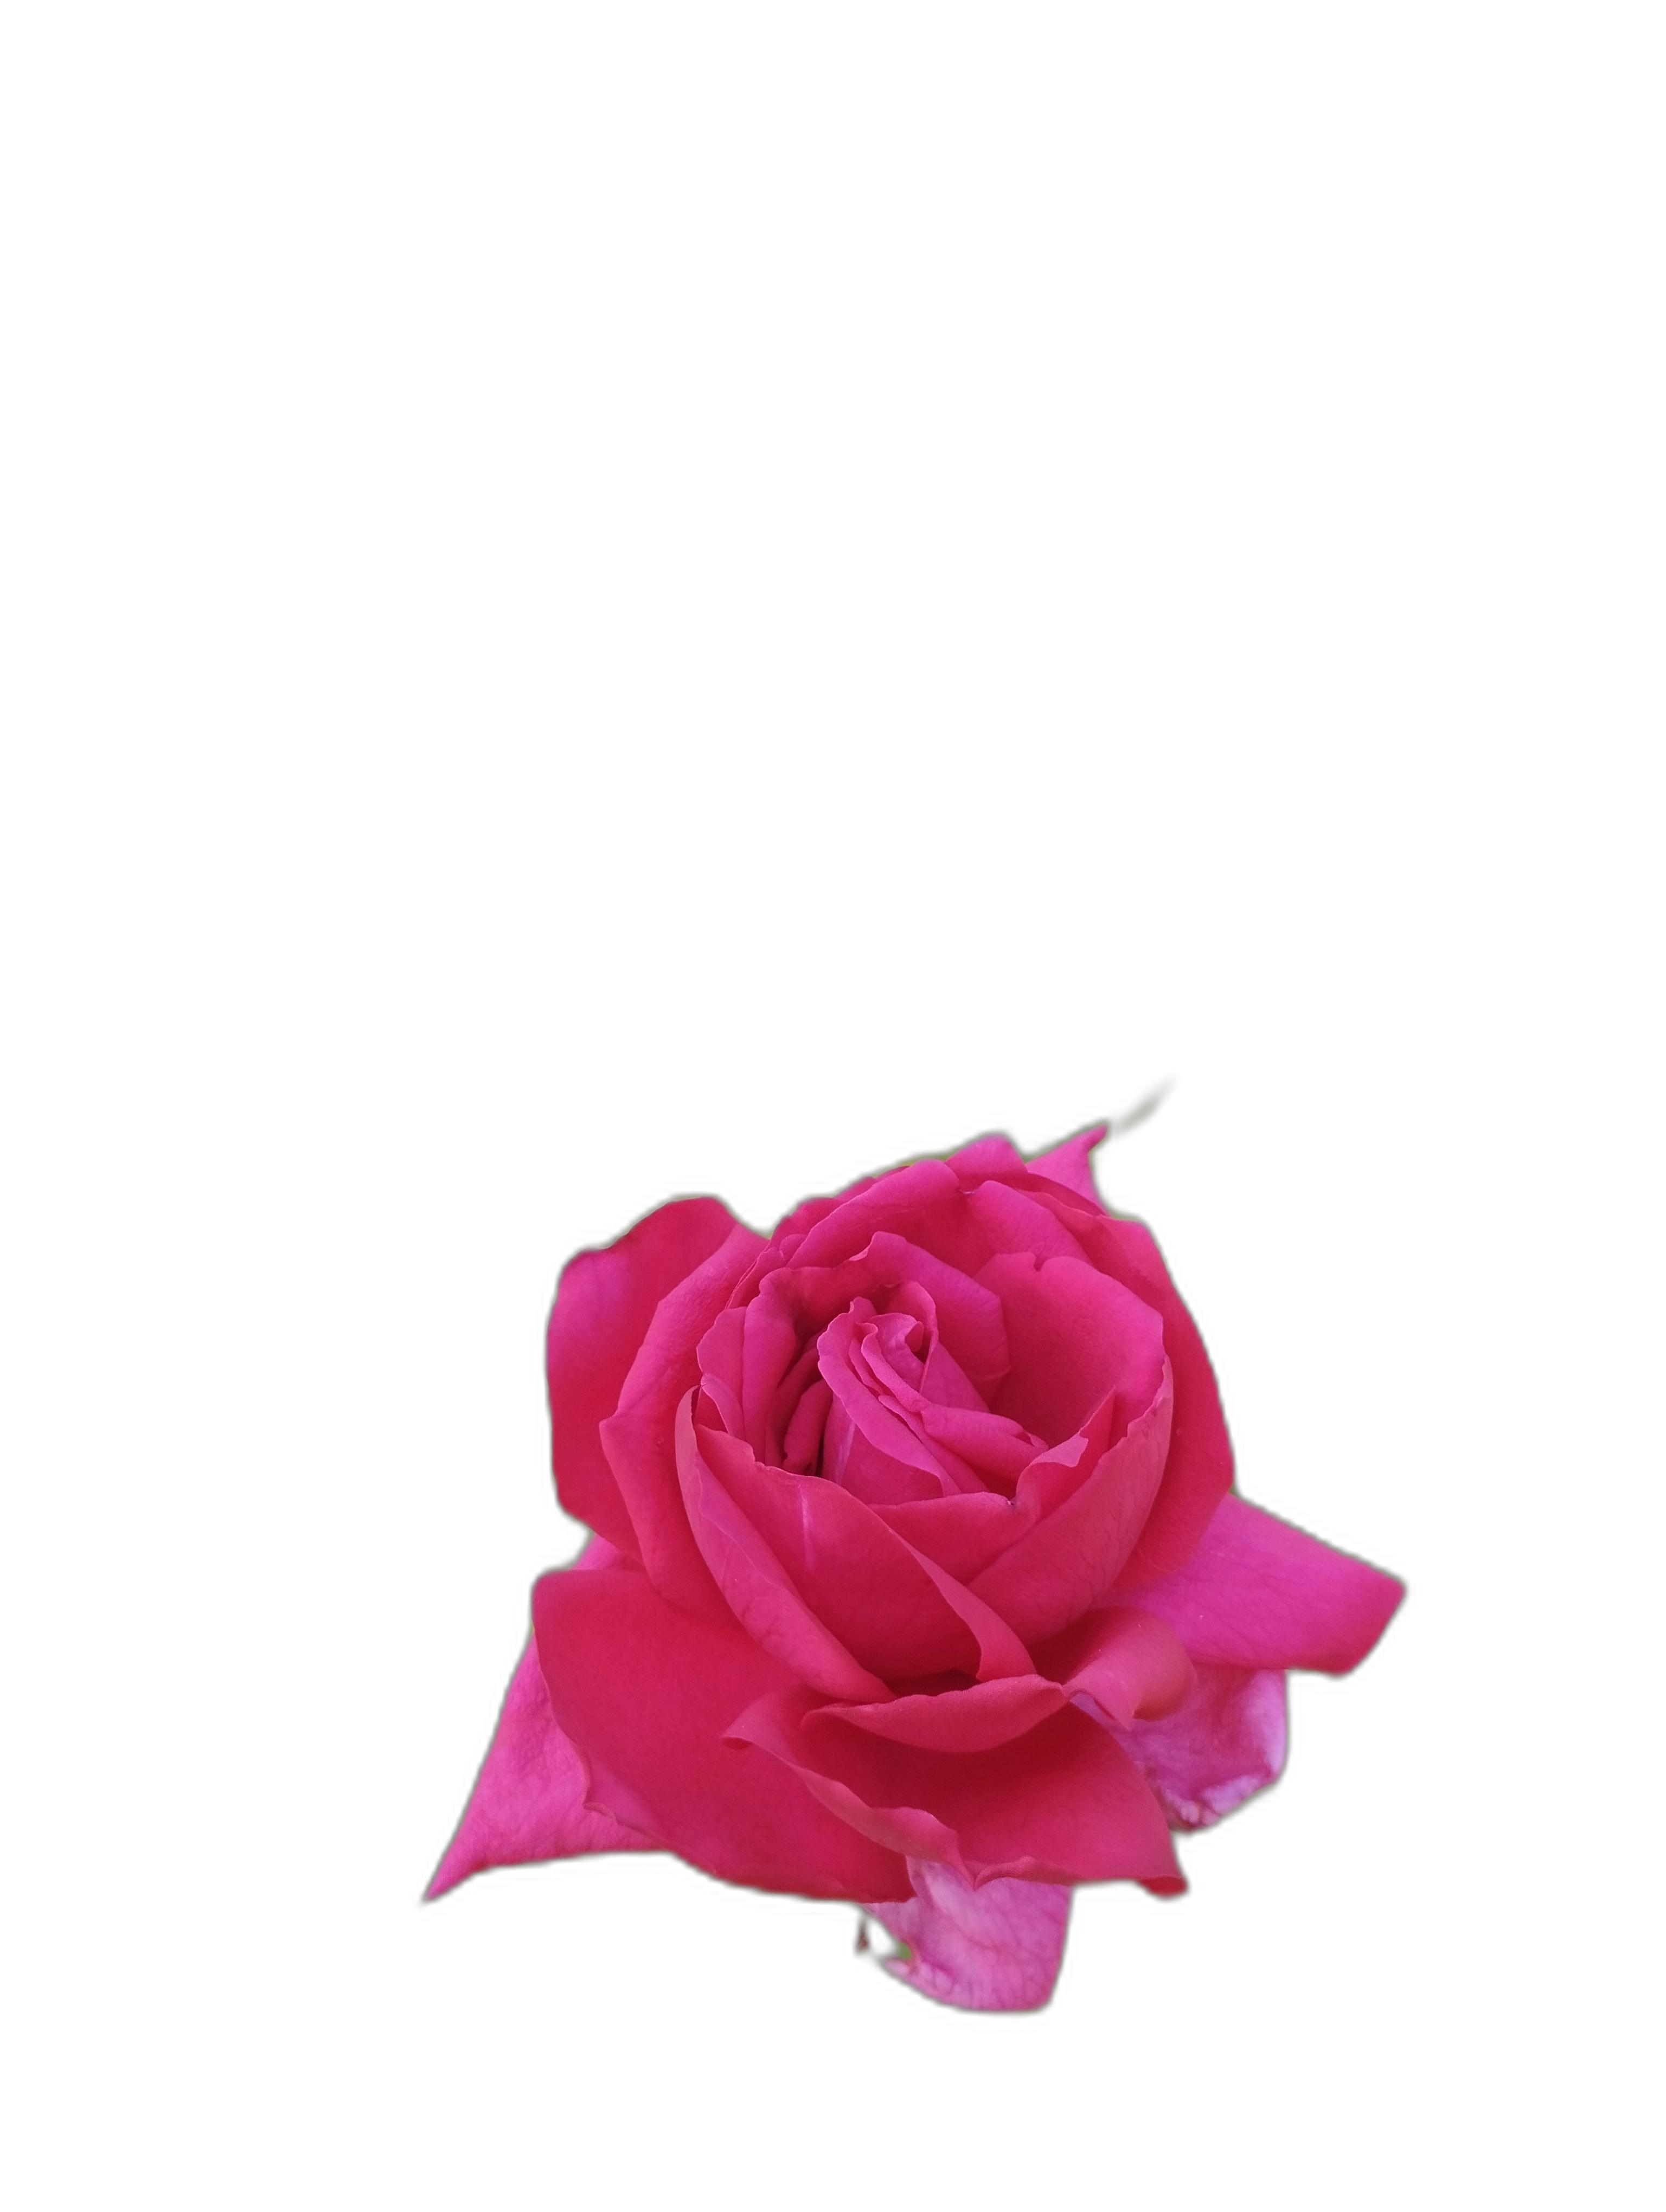
Label: Rose